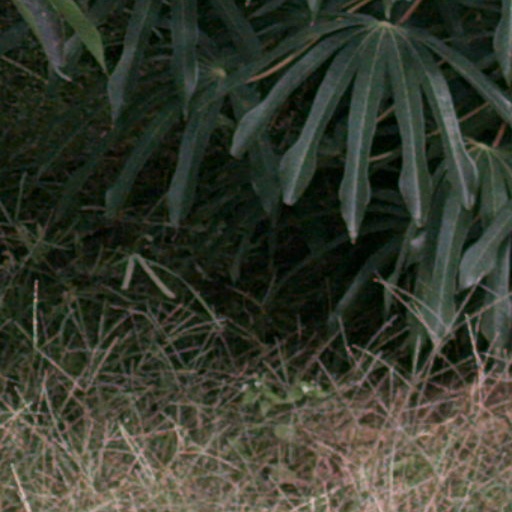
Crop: cassava